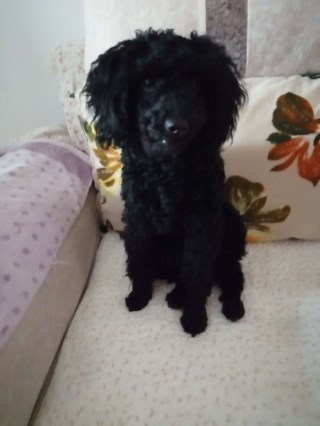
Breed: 7449-n000128-teddy